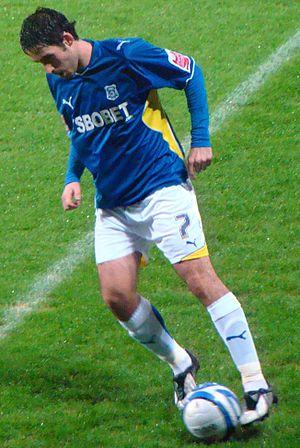
Peter Whittingham est un footballeur anglais né le 8 septembre 1984 à Nuneaton et mort le 19 mars 2020 à Cardiff.
La saison 2011-2012 du Cardiff City FC est la quatre-vingt-cinquième depuis l'inscription du club dans le championnat anglais en 1920. L'équipe évolue pour la neuvième saison consécutive en Championship.